Luang Prabang

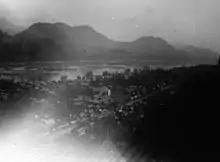
View of Luang Prabang, 1897

Xieng Dong Xieng Thong experienced a period of Khmer suzerainty under Jayavarman VII from 1185 to 1191. In 1238 an internal uprising in the Khmer outpost of Sukhothai expelled the Khmer overlords. Xieng Dong Xieng Thong in 1353 became the capital of the Lan Xang kingdom. In 1359 the Khmer king from Angkor gave the Phra Bang to his son-in-law, the first Lang Xang monarch Fa Ngum (1353–1373); to provide Buddhist legitimacy both to Fa Ngum's rule and by extension to the sovereignty of Laos and was used to spread Theravada Buddhism in the new kingdom. The capital name was changed to Luangphabang, where it was kept, named after the Buddha image. Luang Prabang was occupied by the Vietnamese forces during Emperor Lê Thánh Tông's 1478–1480 expedition against Lan Xang and Lanna.